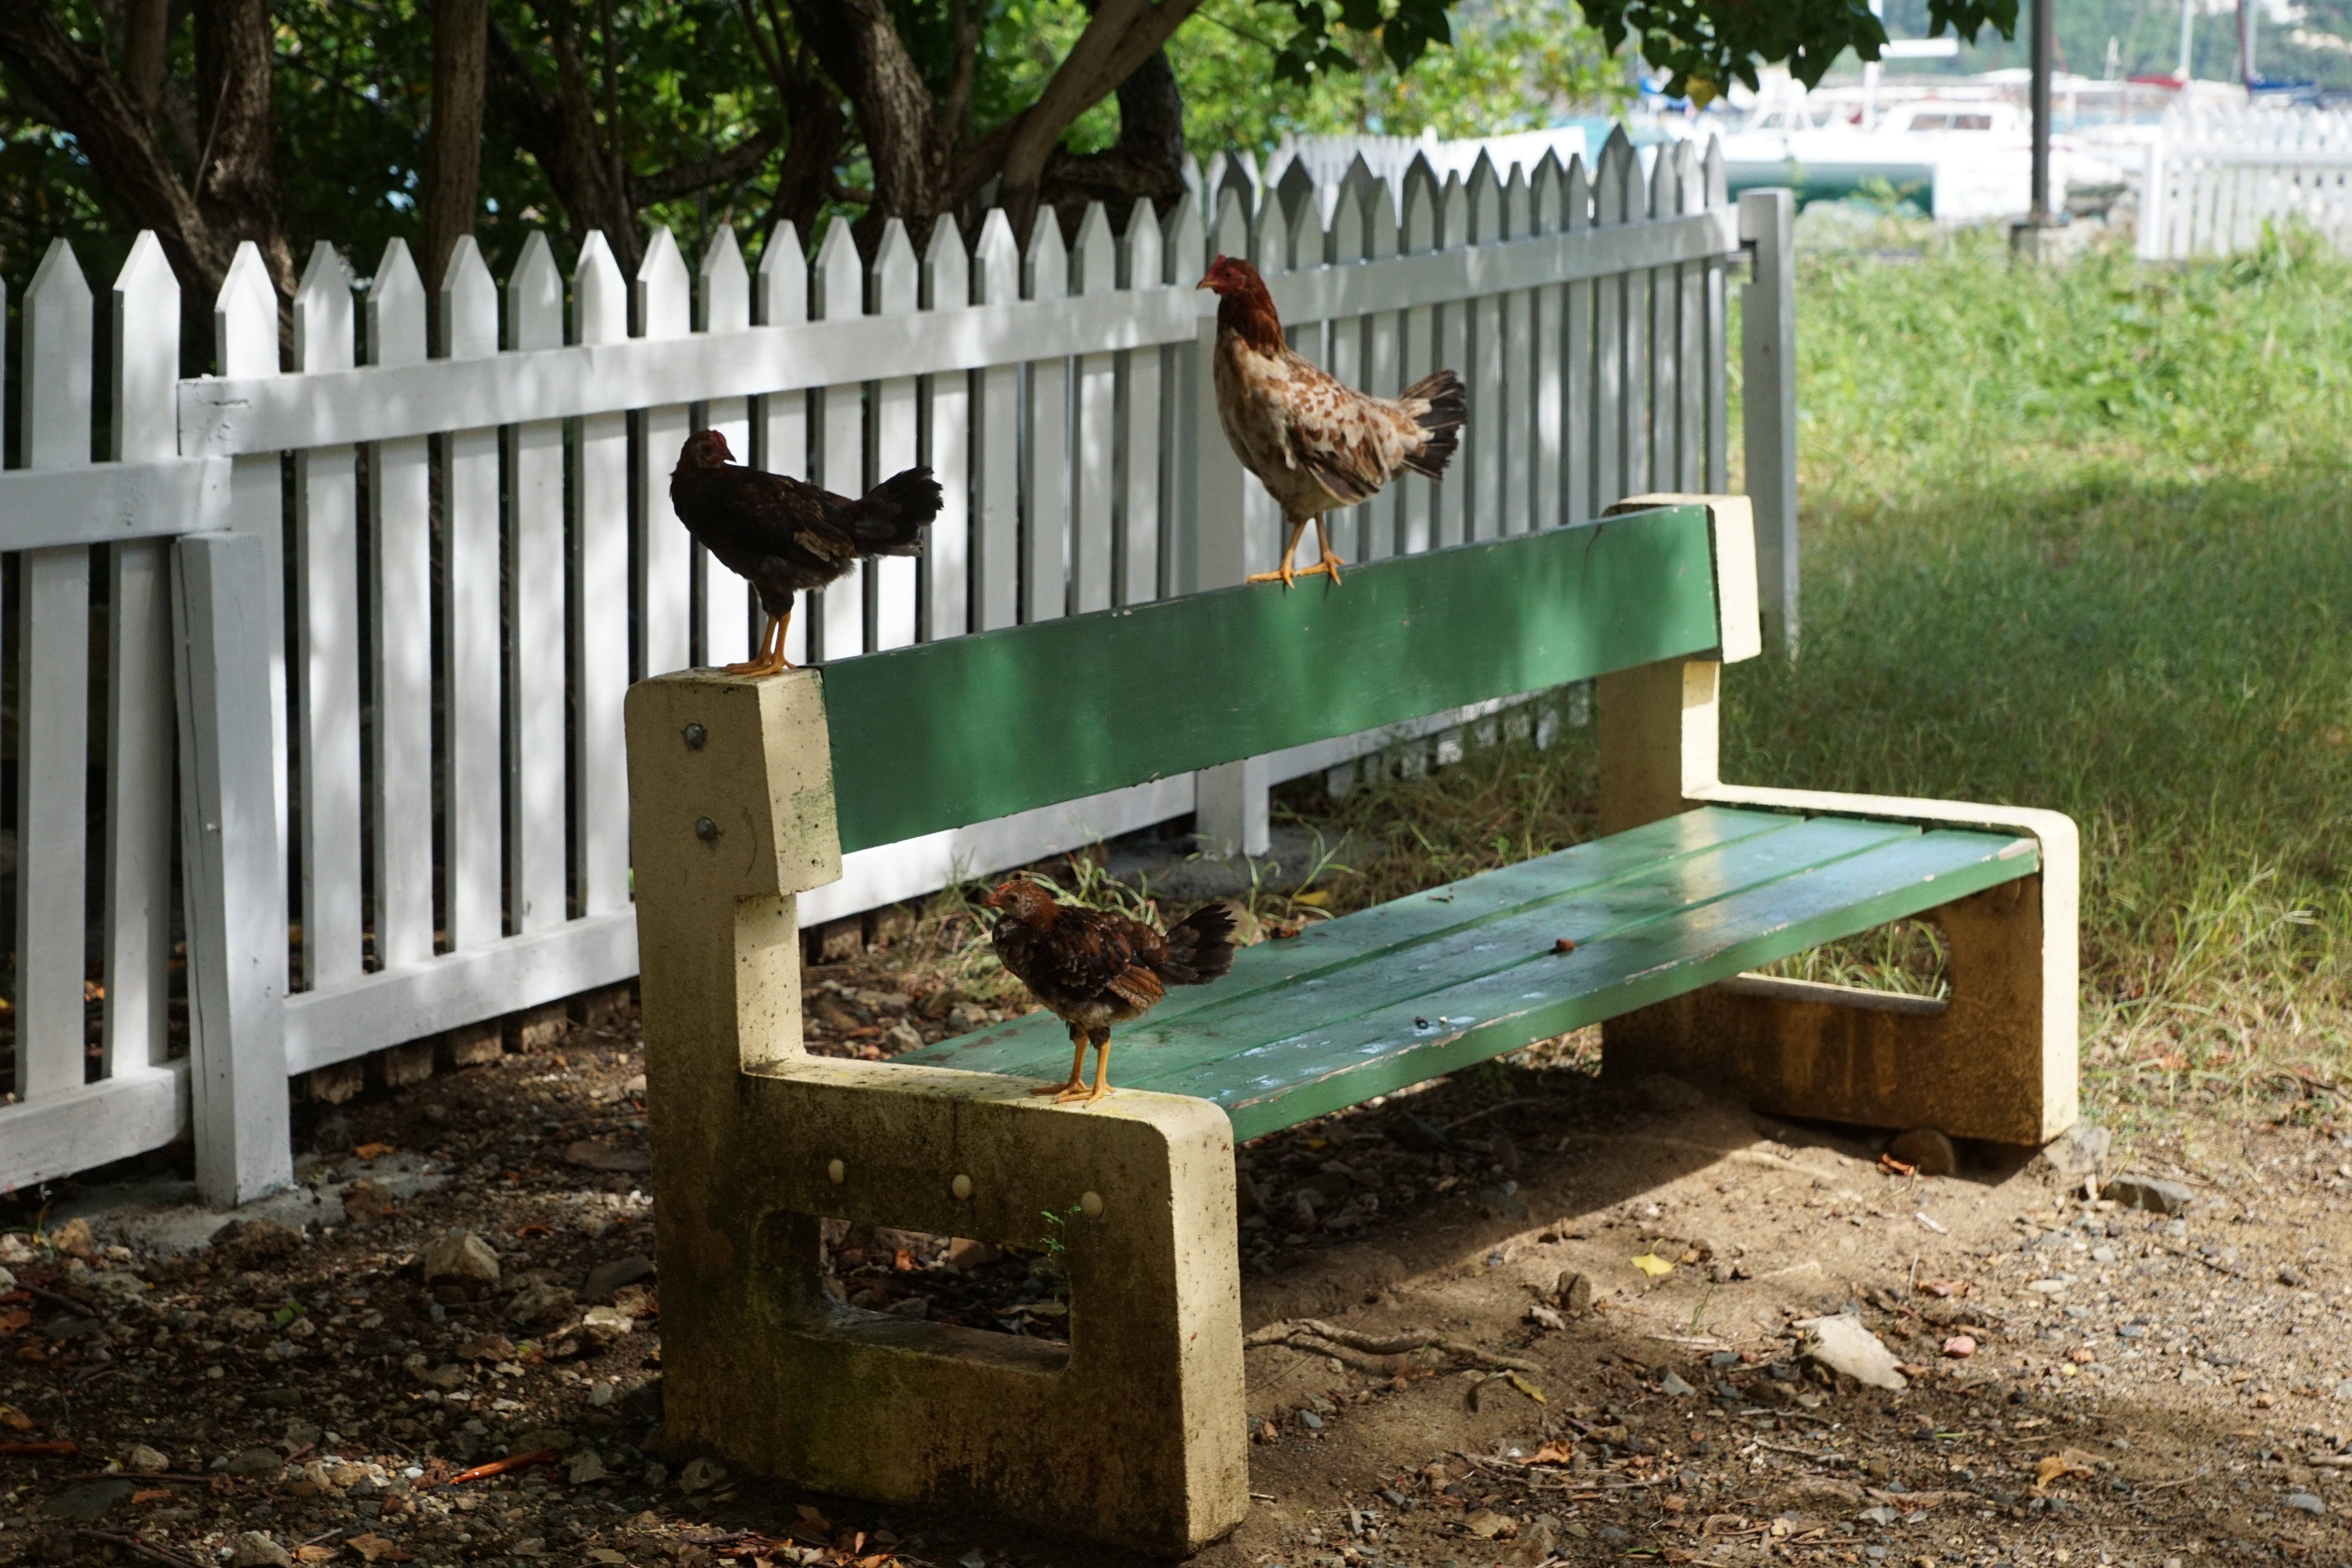
wood, road, bench, backyard, furniture, chicken, bank, playground, british virgin island, outdoor structure, outdoor play equipment